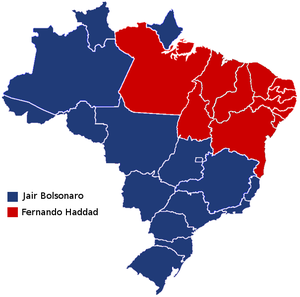
Candidats arrivés en tête au second tour de la présidentielle brésilienne de 2018 par état
Une élection présidentielle a lieu au Brésil les 7 et 28 octobre 2018, dans le cadre des élections générales, afin d’élire le président de la République du pays.